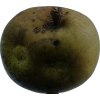
Label: pear